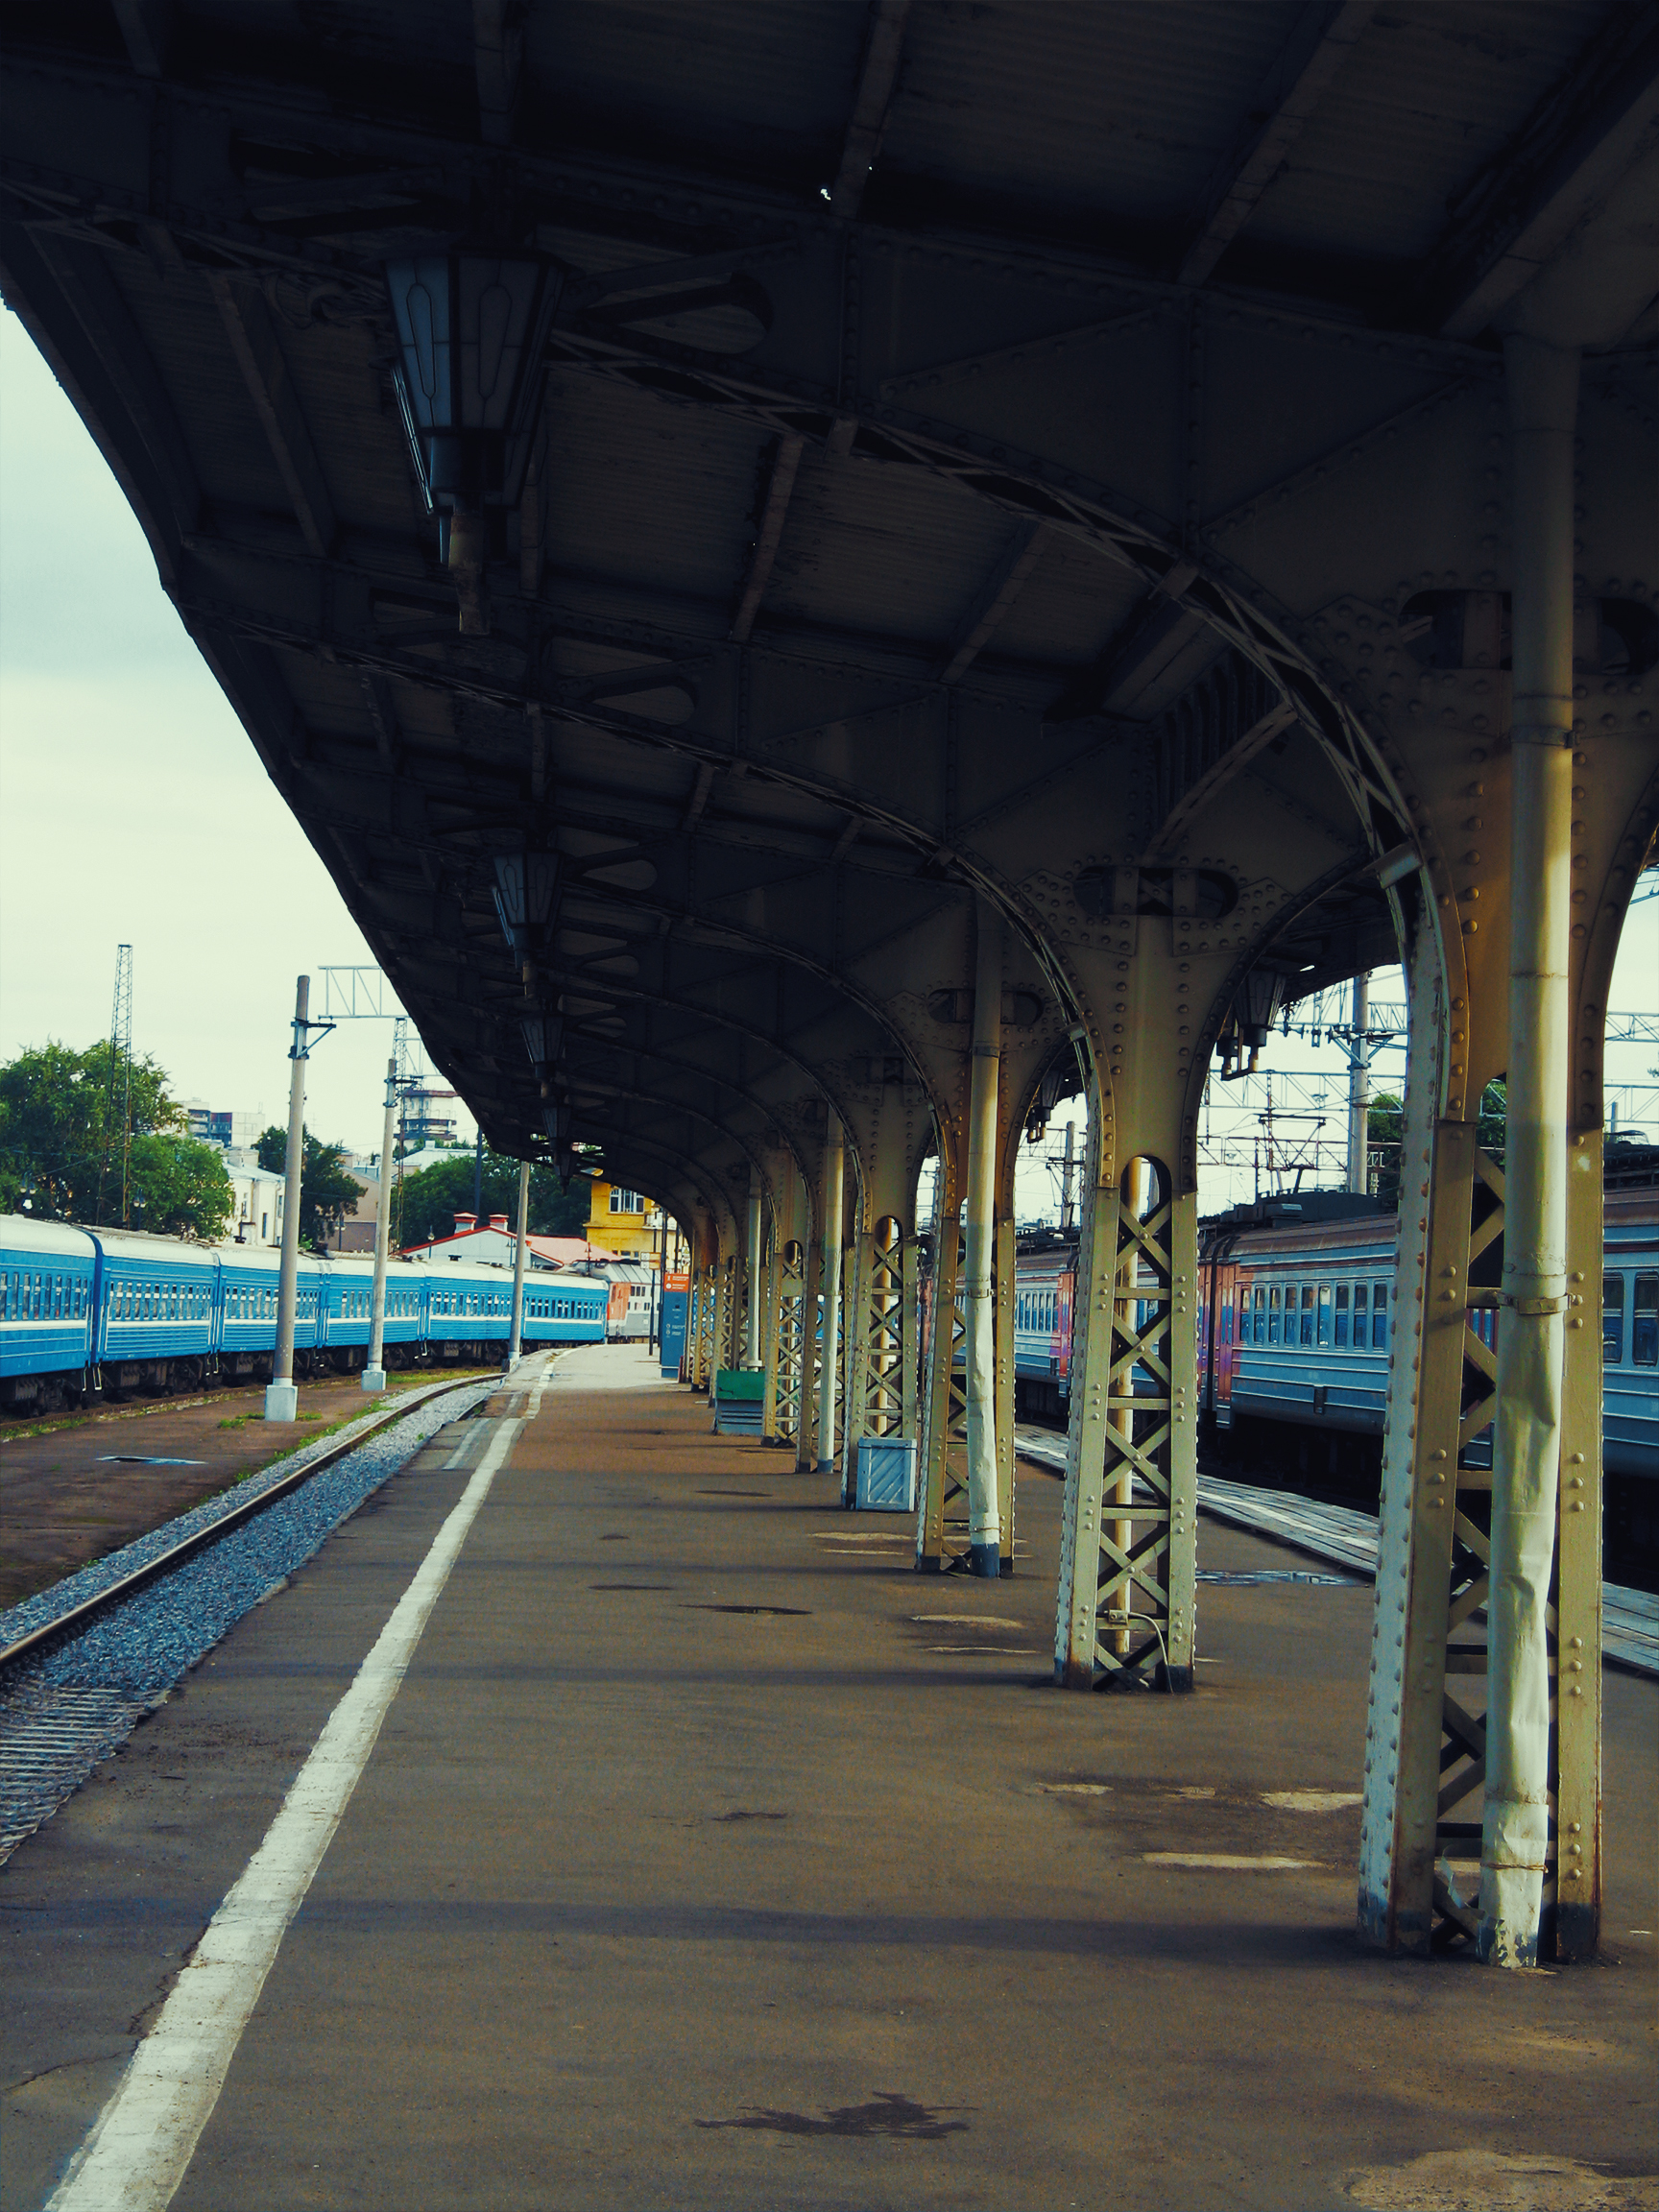
images, transport hub, infrastructure, shade, building, track, mode of transport, rolling stock, railway, train, vehicle, rolling, sky, road surface, thoroughfare, asphalt, public transport, tree, city, bridge, metropolitan area, Tints and shades, girder bridge, road, electricity, passenger car, urban area, overpass, railroad car, metro station, walkway, train station, nonbuilding structure, metro, steel, metal, town, concrete bridge, concrete, beam bridge, shadow, fixed link, transport, column, night, guard rail, parking, lane